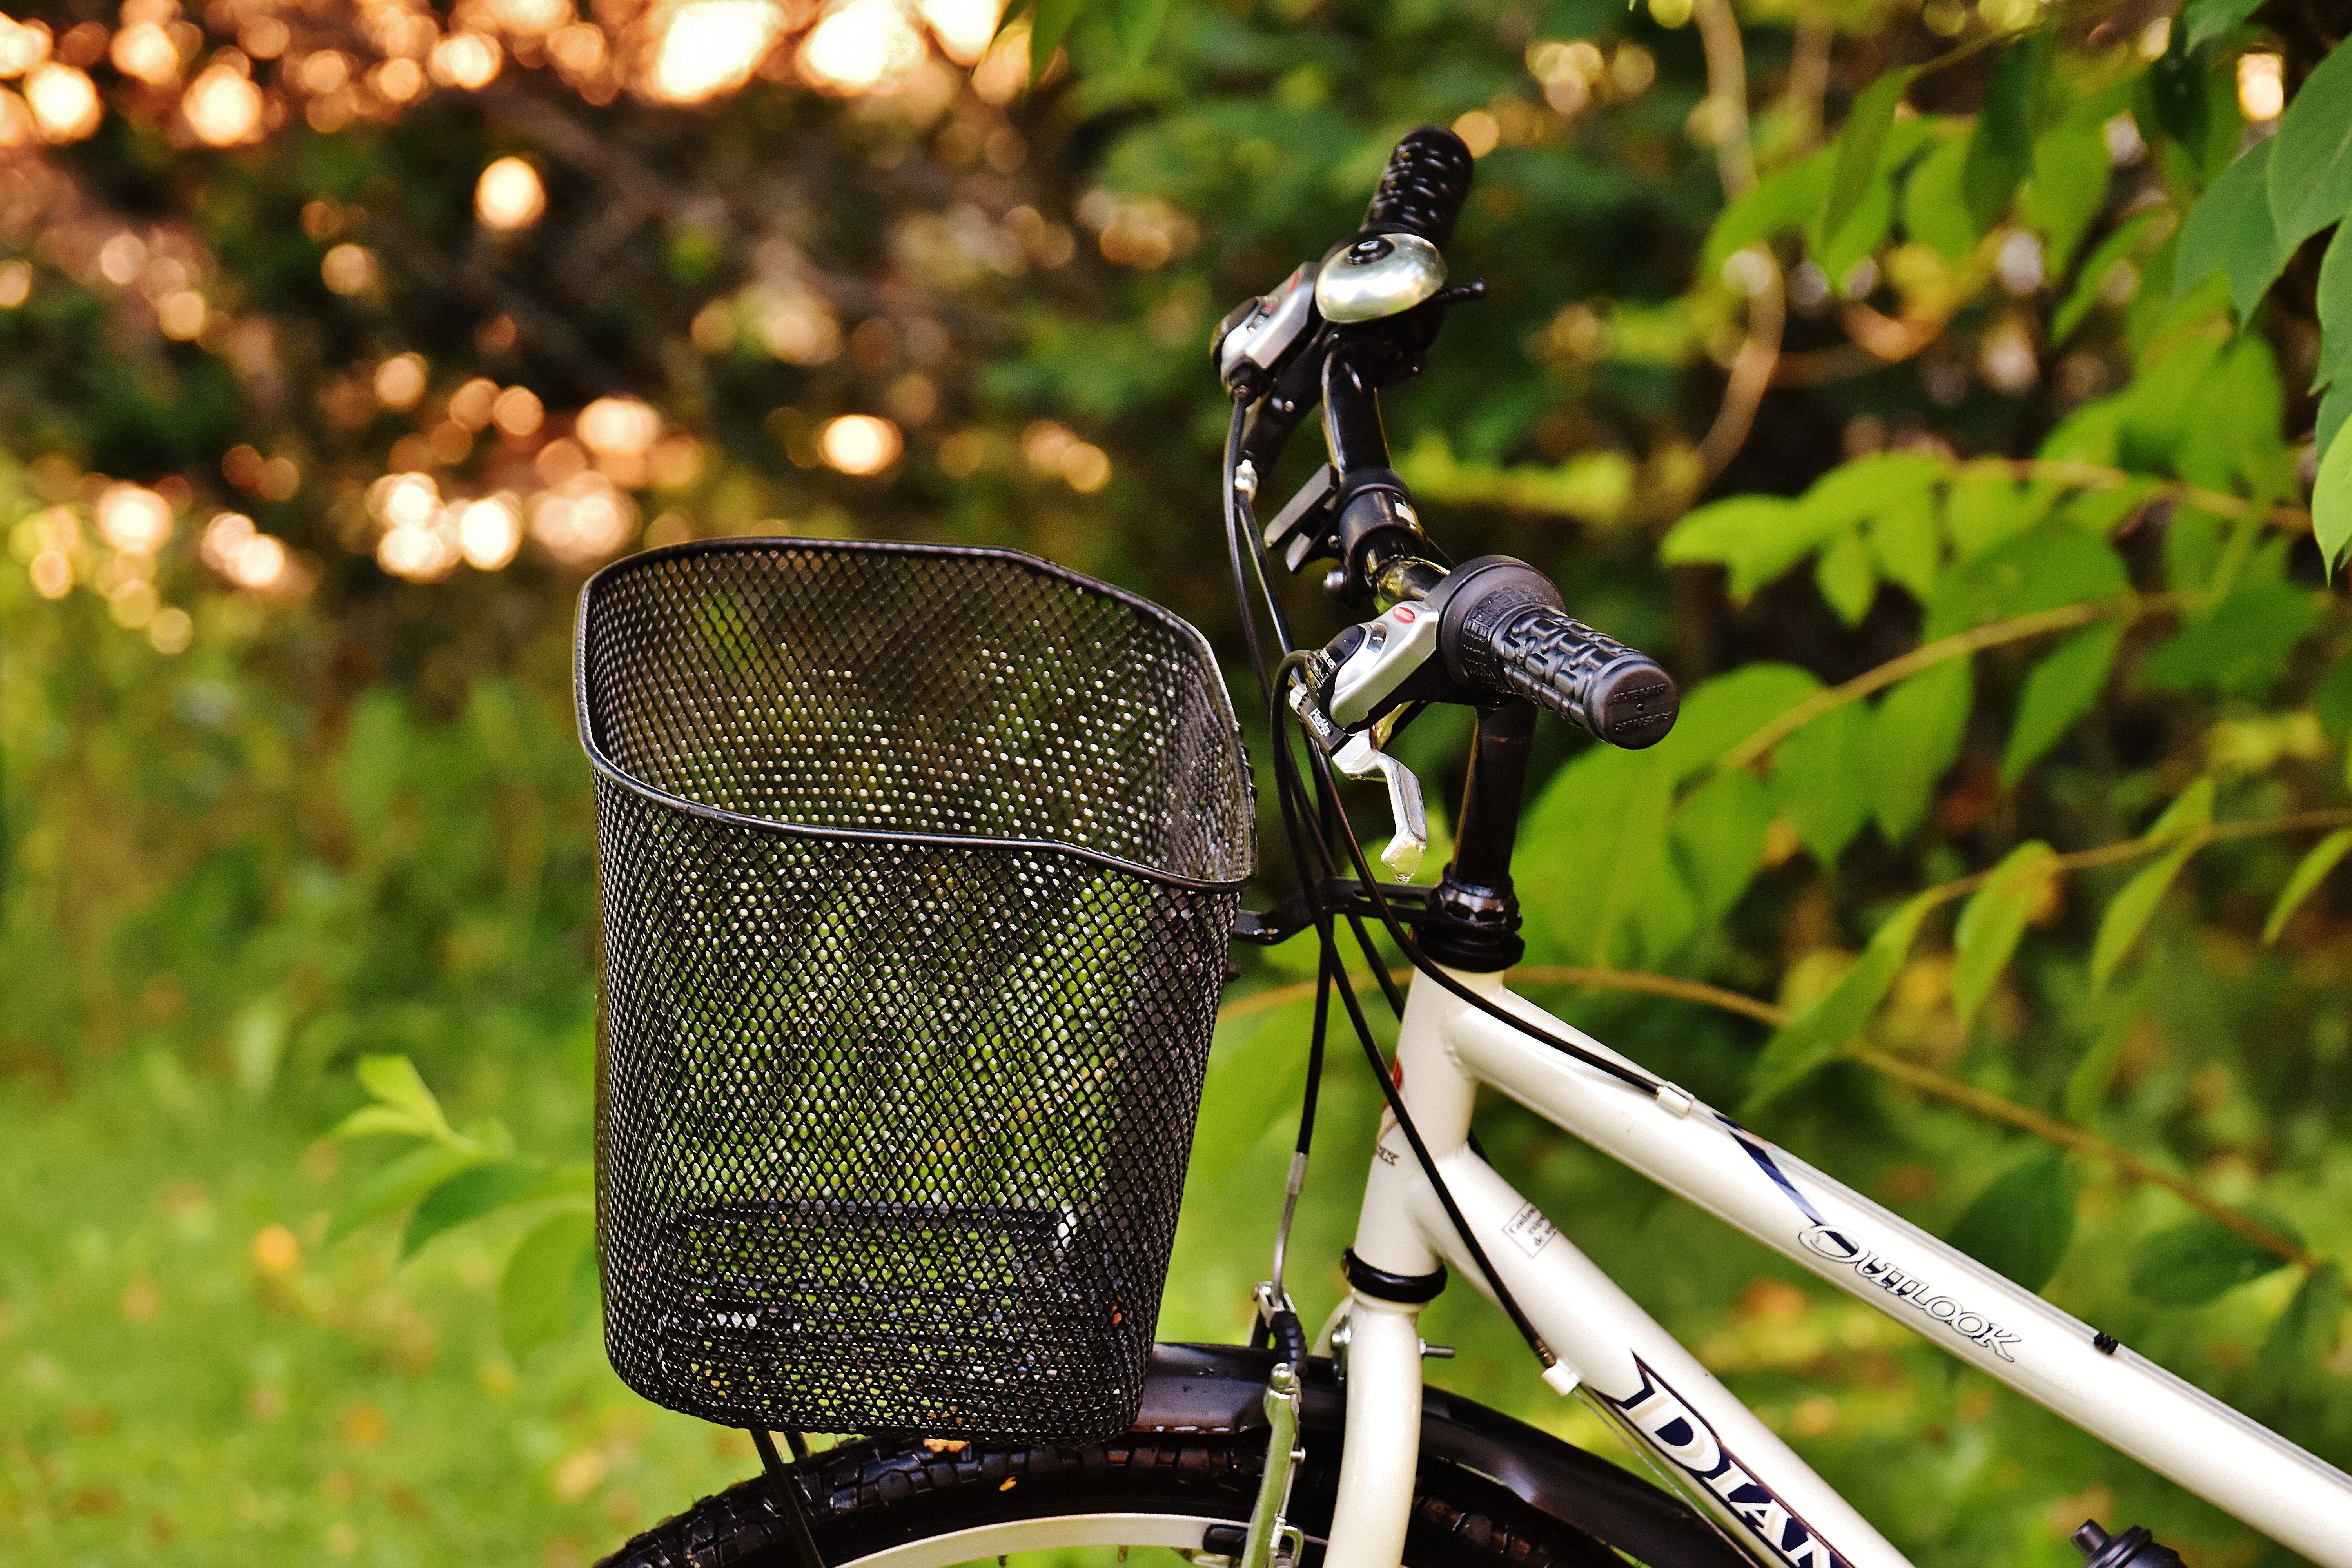
nature, sport, meadow, wheel, bicycle, bike, environment, green, vehicle, leisure, healthy, cycle, sports equipment, mountain bike, cycling, wheels, locomotion, freeride, more, two wheeled vehicle, bicycle tour, bike ride